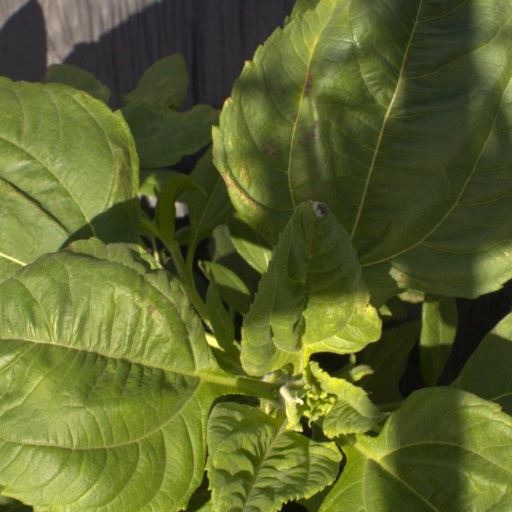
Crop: Jerusalem artichoke